Battle of Gilgal Church

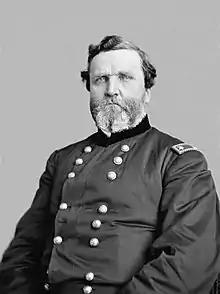
George H. Thomas

Hooker's XX Corps also overran Confederate outworks in its front. However, the divisions of Geary and Butterfield were bloodily repulsed east of Gilgal Church. For several hours until dark, Geary's troops attempted to break through the Confederate main line but failed. They suffered losses of 82 killed, 432 wounded, and 5 missing. Butterfield's troops attacked Cleburne's division at Gilgal Church but were also stopped. On June 15–16, Butterfield's division sustained losses of 25–40 killed and 135–175 wounded. Among those units opposing the Union soldiers were Key's Arkansas Battery, Goldthwaite's Alabama Battery, and the 24th Texas Cavalry Regiment (dismounted). One Texas captain described how his soldiers tore down the church, log by log, before the fighting commenced. One source put the casualties as 650 Union and 250 Confederate. The XX Corps suffered 5,000 casualties to date, more than any other corps in Sherman's host. Confederates began calling the XX Corps soldiers "Hooker's Ironsides" and Hooker's men quickly adopted the name for themselves.